26th Street/Bergamot station

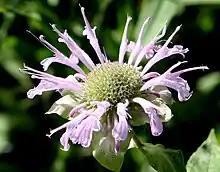
Wild Bergamot (Monarda fistulosa) still grows in clumps around the station area.

The name "Bergamot Station" dates back to 1890, and was a stop and car storage area on the steam powered Los Angeles and Independence Railroad from Santa Monica to downtown Los Angeles, as well as the subsequent Santa Monica Air Line on the Pacific Electric trolley system until 1953.